Ruchill Church Hall

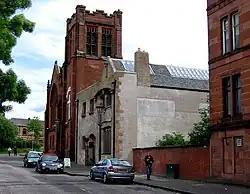
The halls stand next to the church tower. In the background a factory stands on the other side of the canal.

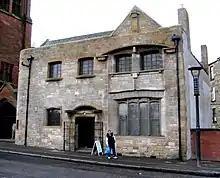
Street facade

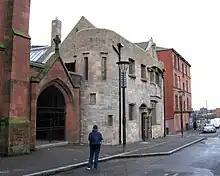
To the south of the halls a tenement stands at the junction to Maryhill Road

Ruchill Church Hall, designed by Charles Rennie Mackintosh, was built as a mission for the Free Church of Scotland and completed in 1899. It is located at 15/17 Shakespeare Street, a side road off Maryhill Road, Glasgow, Scotland, close to the bridge which takes Ruchill Street across the Forth and Clyde Canal to the Ruchill area, and near a shopping centre on the main road. The adjacent church closer to the canal was constructed later, designed by a different architect.